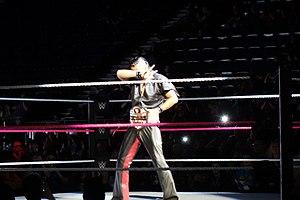
Shinsuke Nakamura entrant sur le ring avec la ceinture de champion des Etats Unis de la WWE